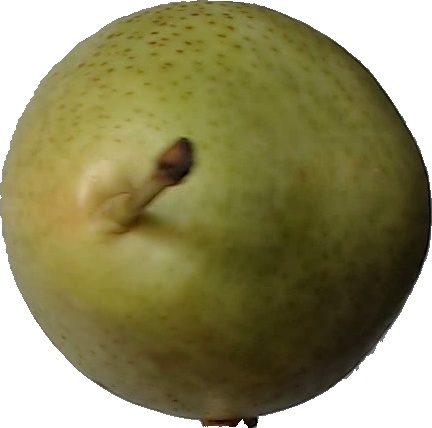
Label: pear_1